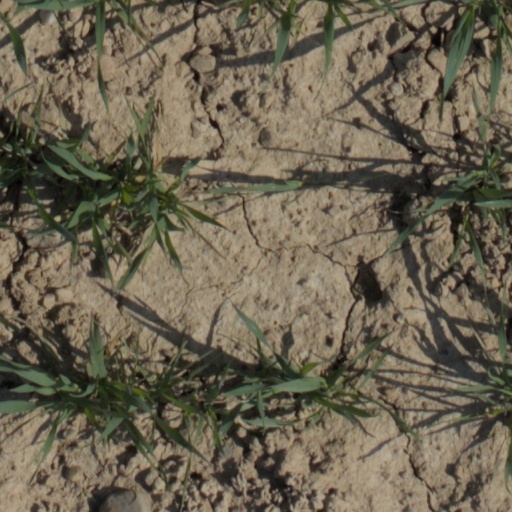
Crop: wheat